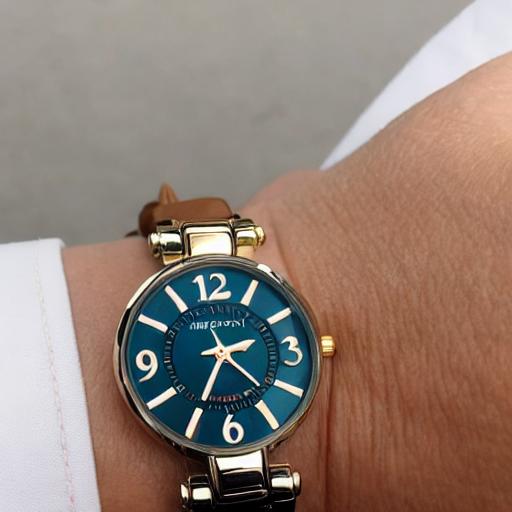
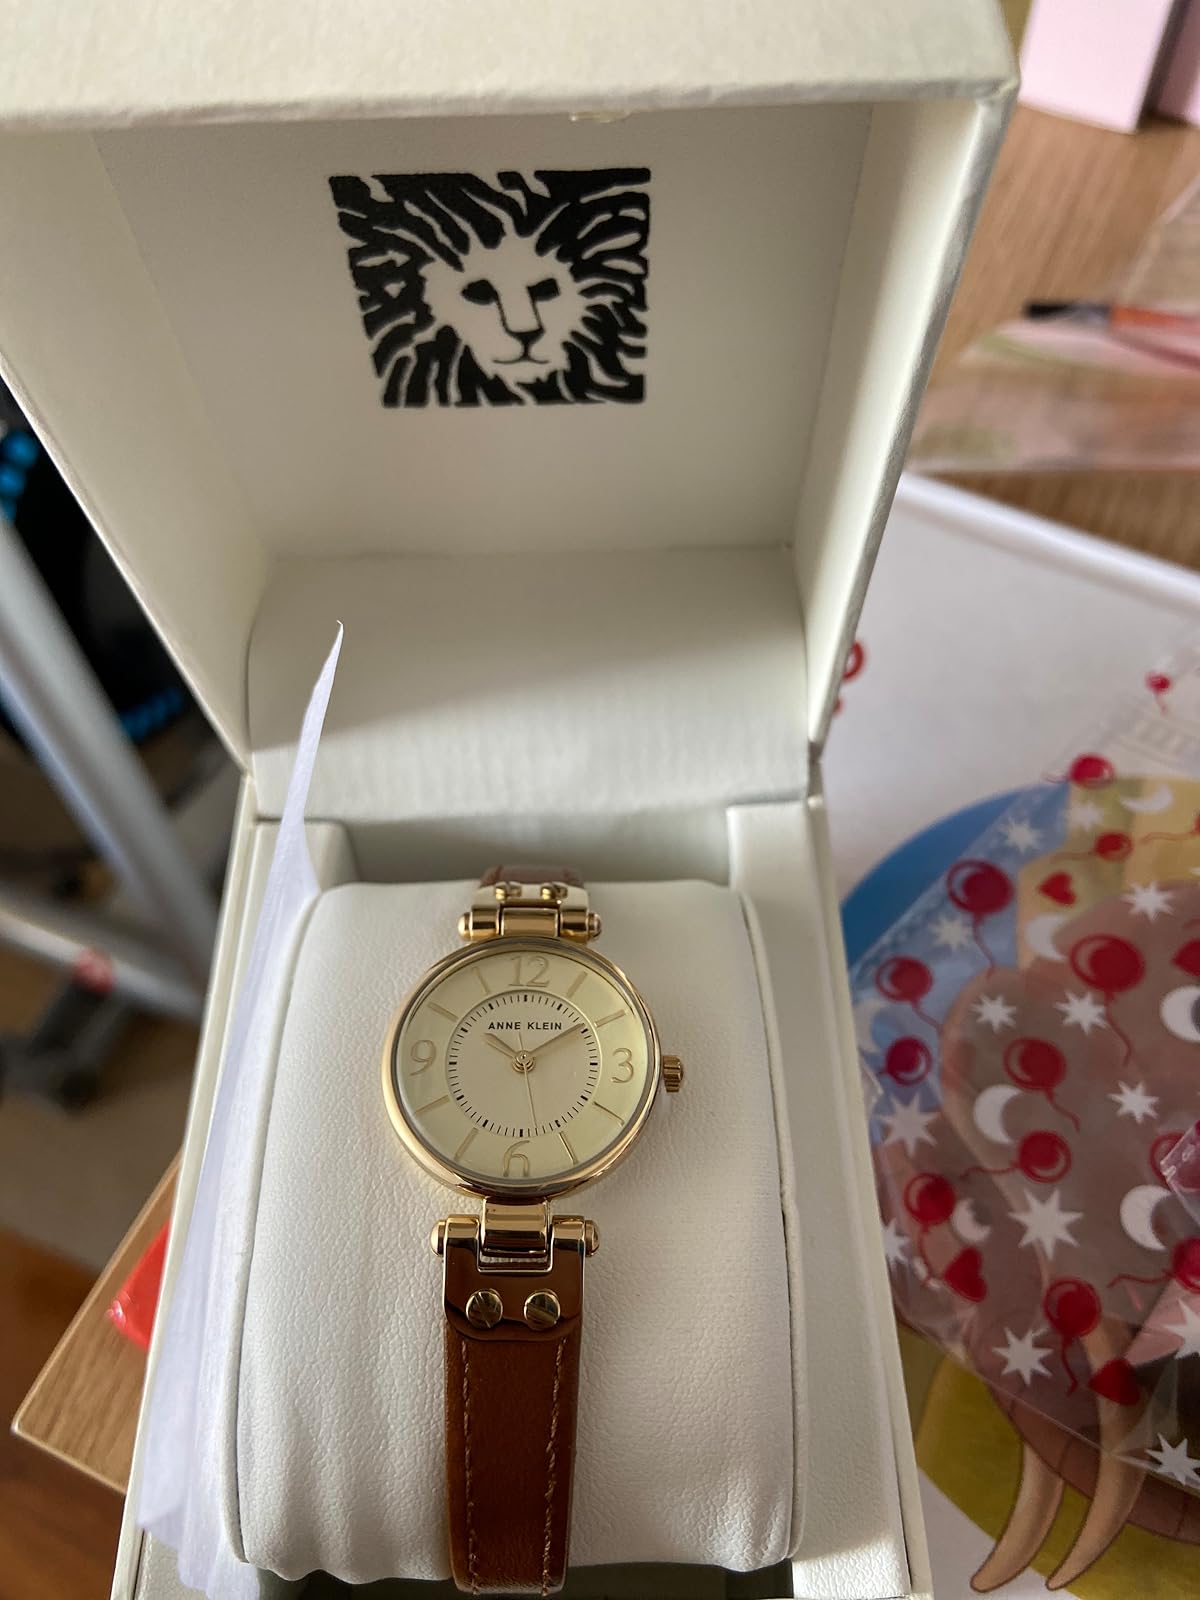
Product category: accessories_watch
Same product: no